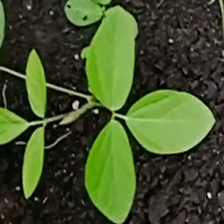
Weed species: Asian_Pigeonwings_(Clitoria Ternatea)